Answer in natural language. Considering the relative positions, is blue rectangle wall decor above or below gray colour sofa? Choose between the following options: below or above
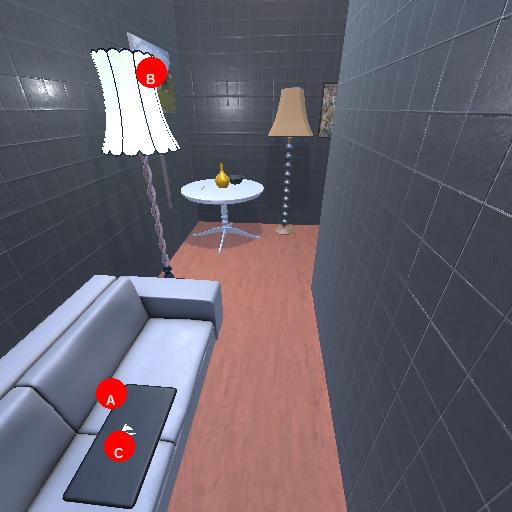
<answer>above</answer>